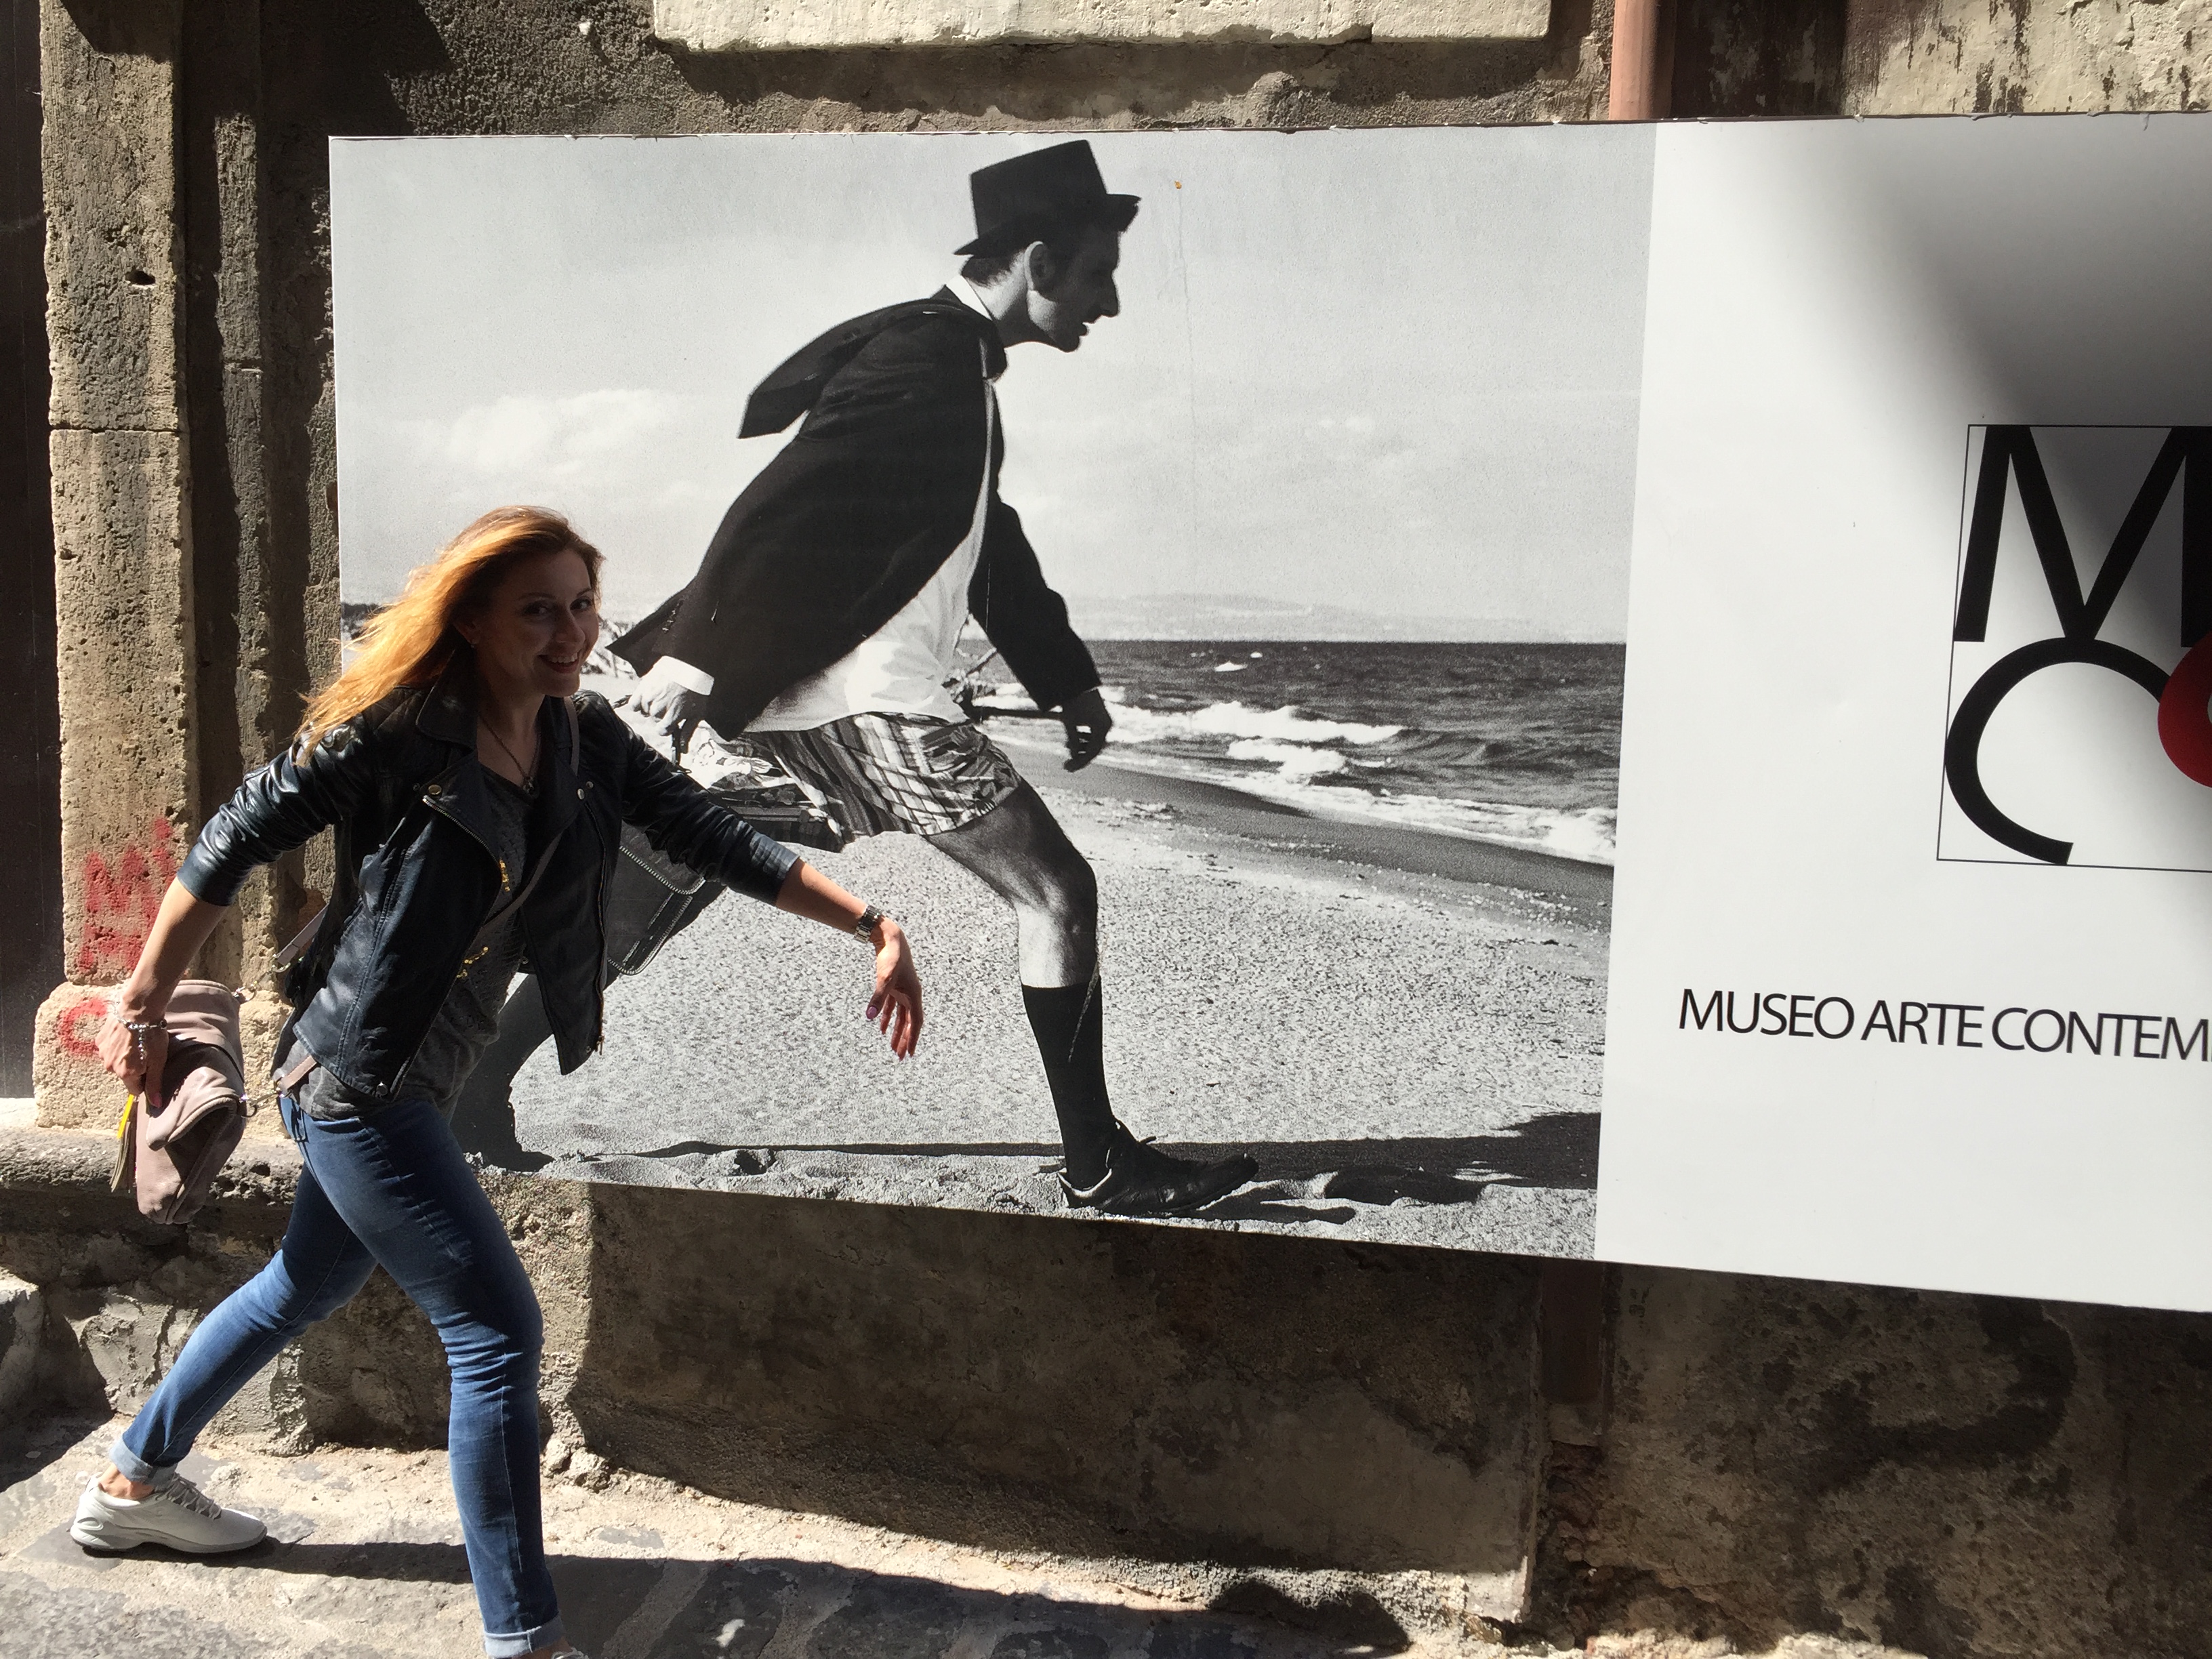
black, color, world, wall, jeans, photography, visual arts, street fashion, style, gesture, art